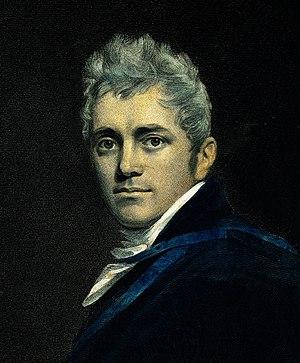
Thomas Bruce dit Lord Elgin, né le 20 juillet 1766 dans la résidence familiale de Broomhall House et mort le 14 novembre 1841 à Paris, 7ᵉ comte d'Elgin et 11ᵉ comte de Kincardine, fut un diplomate et militaire britannique, surtout connu pour avoir transporté le décor sculpté du Parthénon d'Athènes à Londres.
Edward Daniel Clarke est un minéralogiste et archéologue anglais.